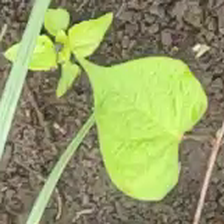
Weed species: Obscure_morning _glory(Ipomoea obscura)